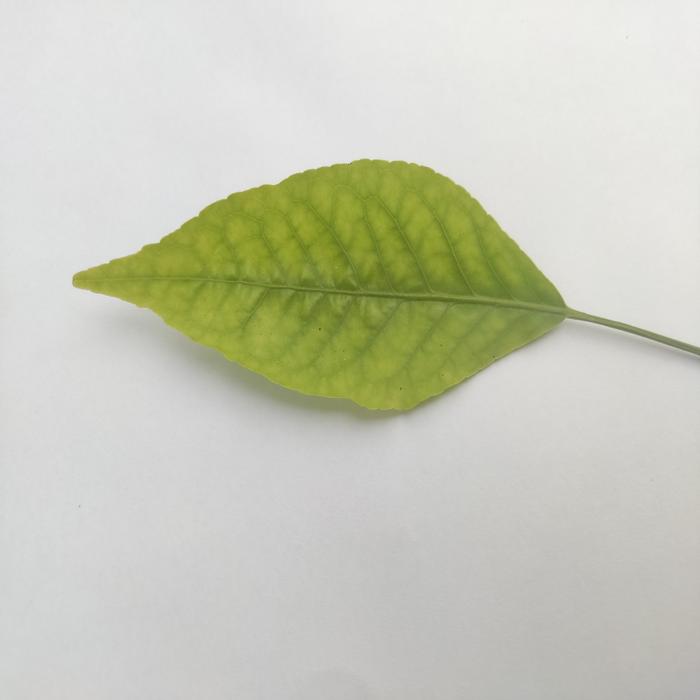
Crop: Aegle Marmelos
Leaf condition: Cercospora_Leaf